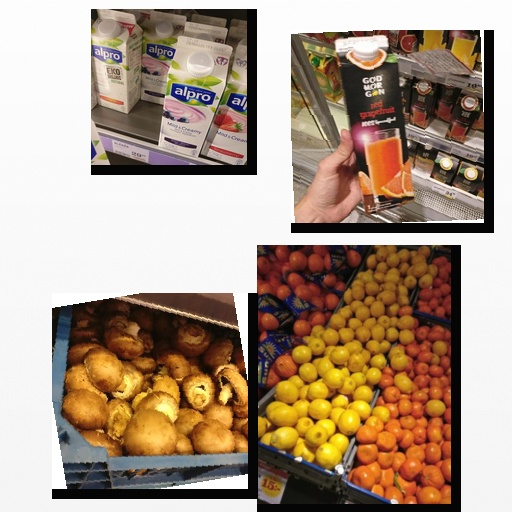
Food items: soyghurt, grapefruit_juice, lemon, mushroom